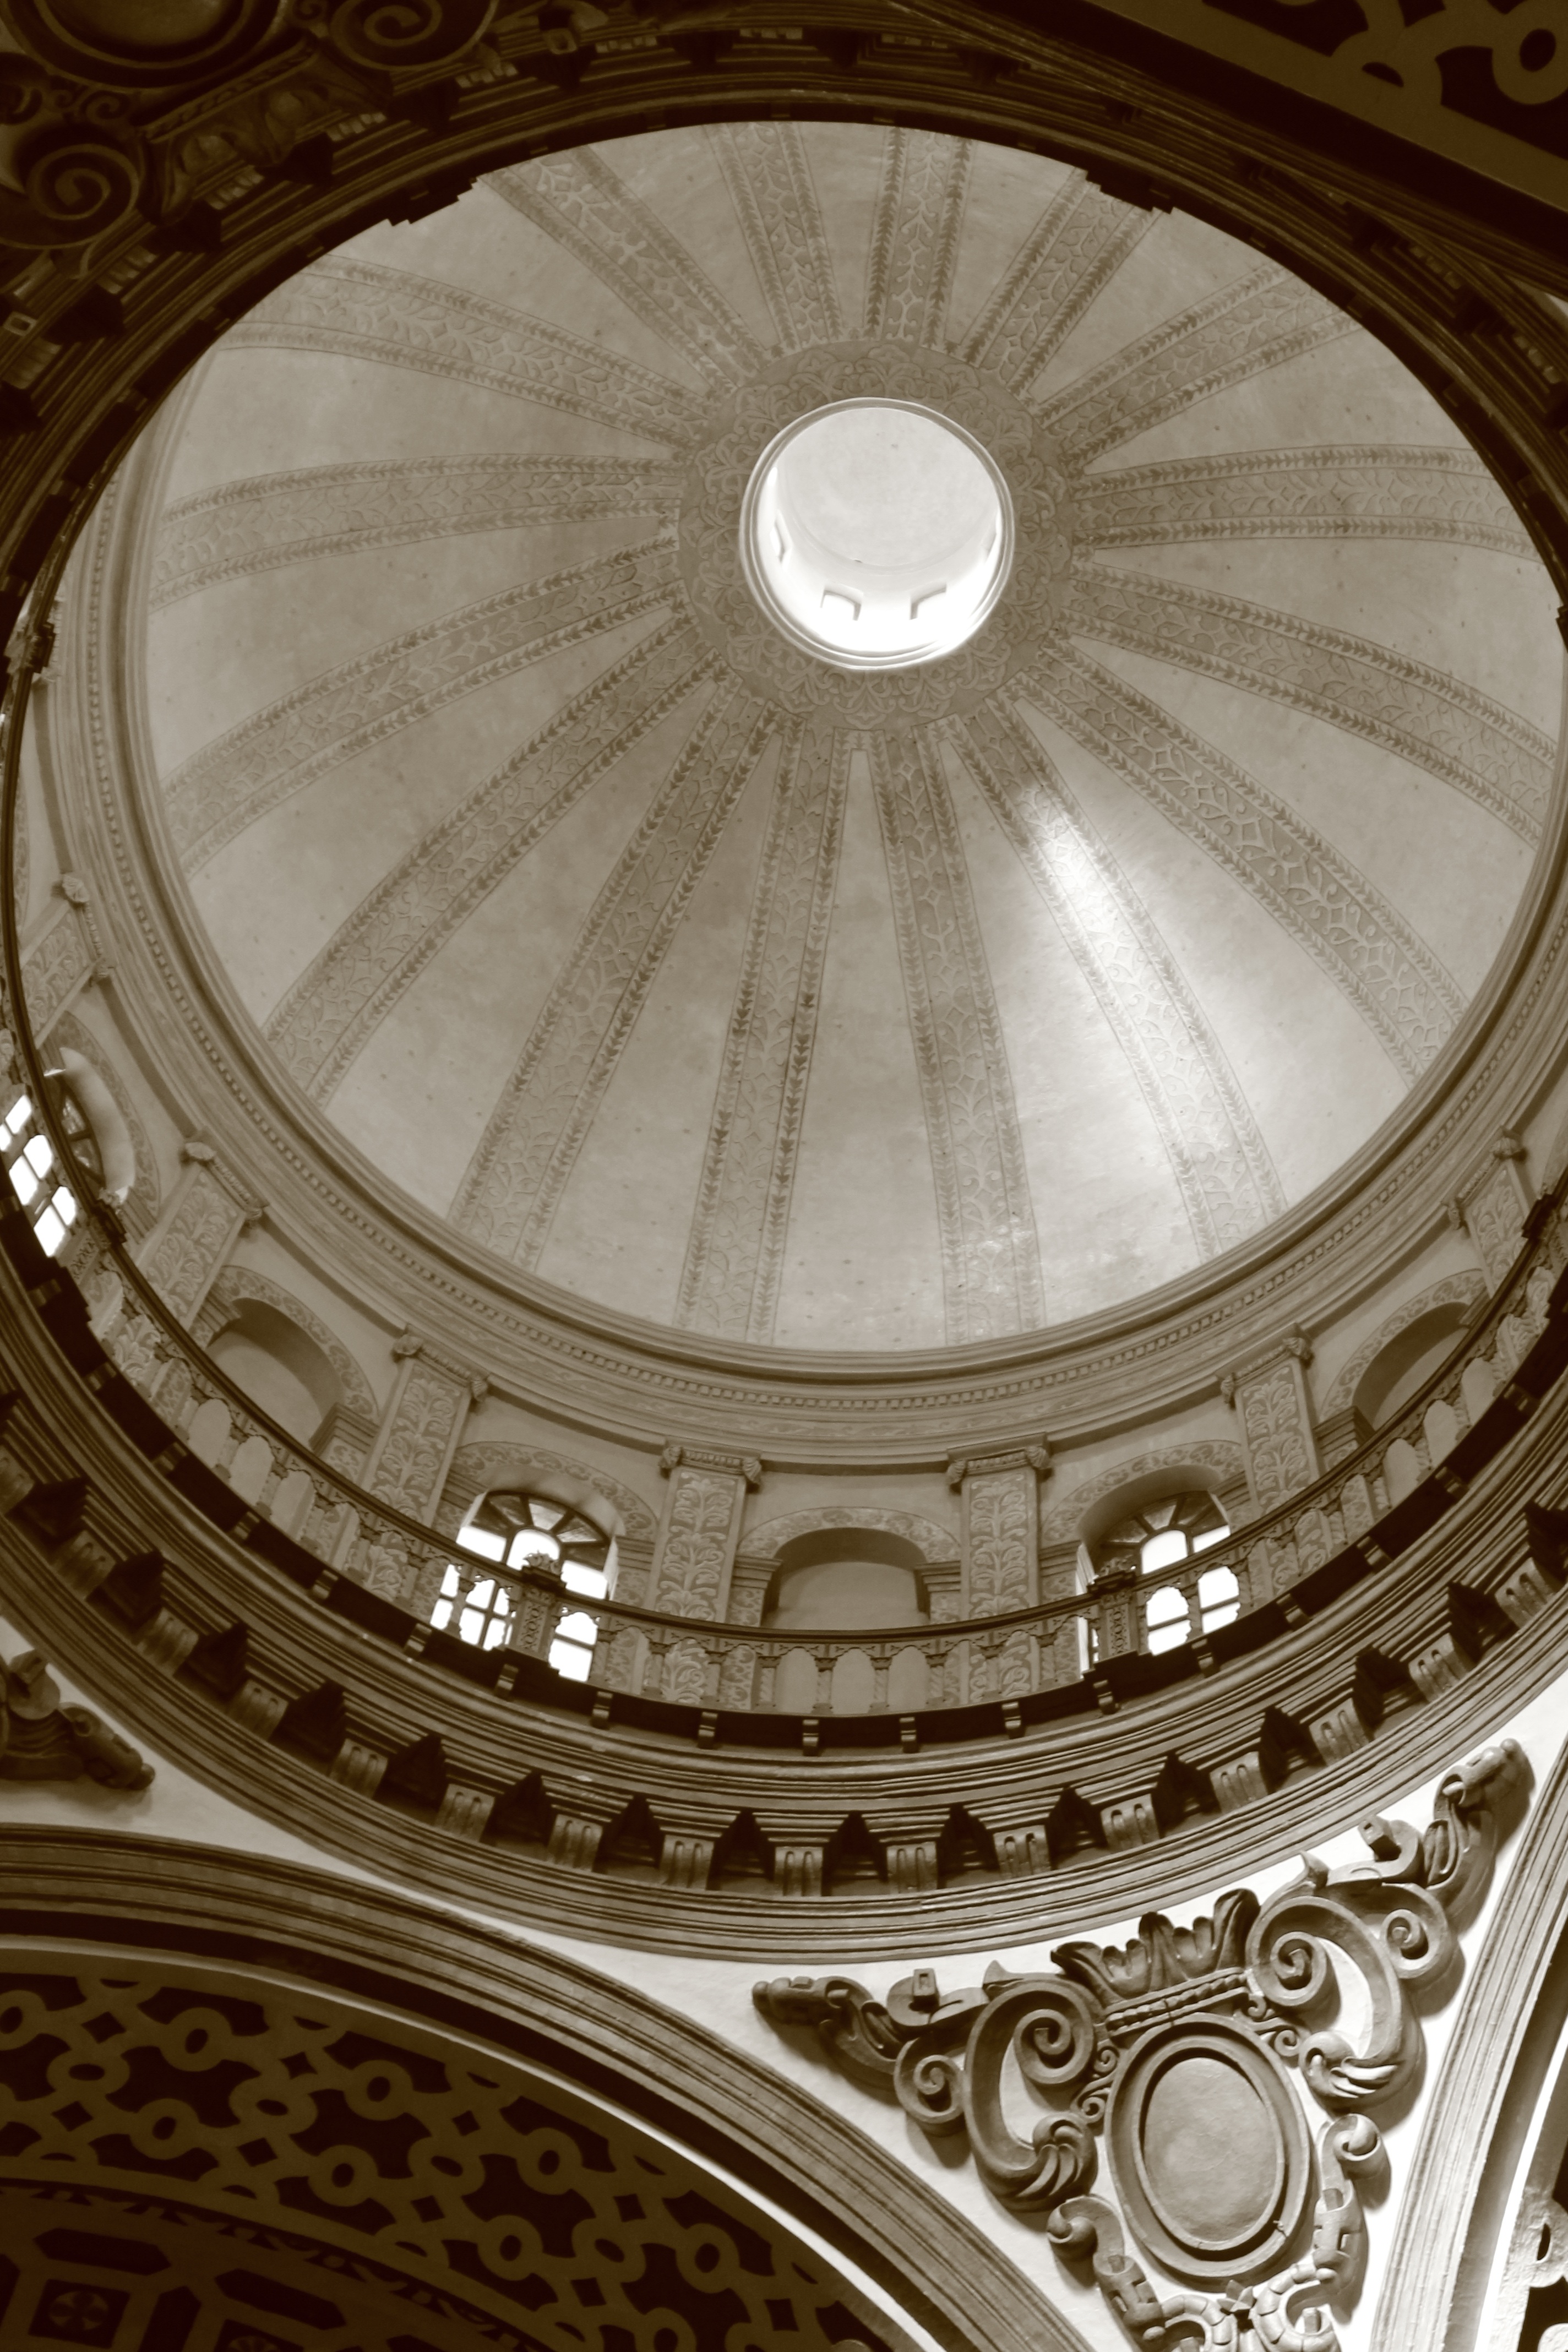
ceiling, church, cathedral, circle, symmetry, dome, shape, quito, historic centre, quito ecuador, gu pulo